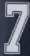
Number: 7